Nue's Exorcist

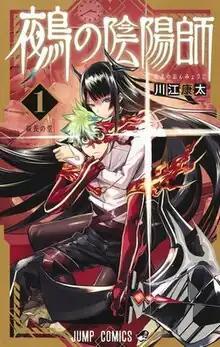
Cover of the first volume

is a Japanese manga series written and illustrated by Kōta Kawae. It began serialization in Shueisha's "Weekly Shōnen Jump" magazine in May 2023. As of July 2025, ten volumes have been released.